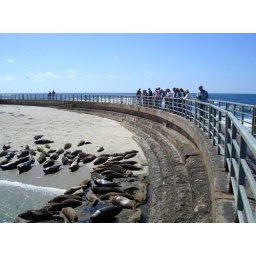
People watching sea lions on a beach in San Diego / La Jolla